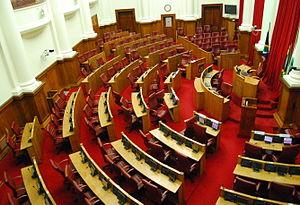
Le Conseil national des provinces est la chambre haute du Parlement d'Afrique du Sud.